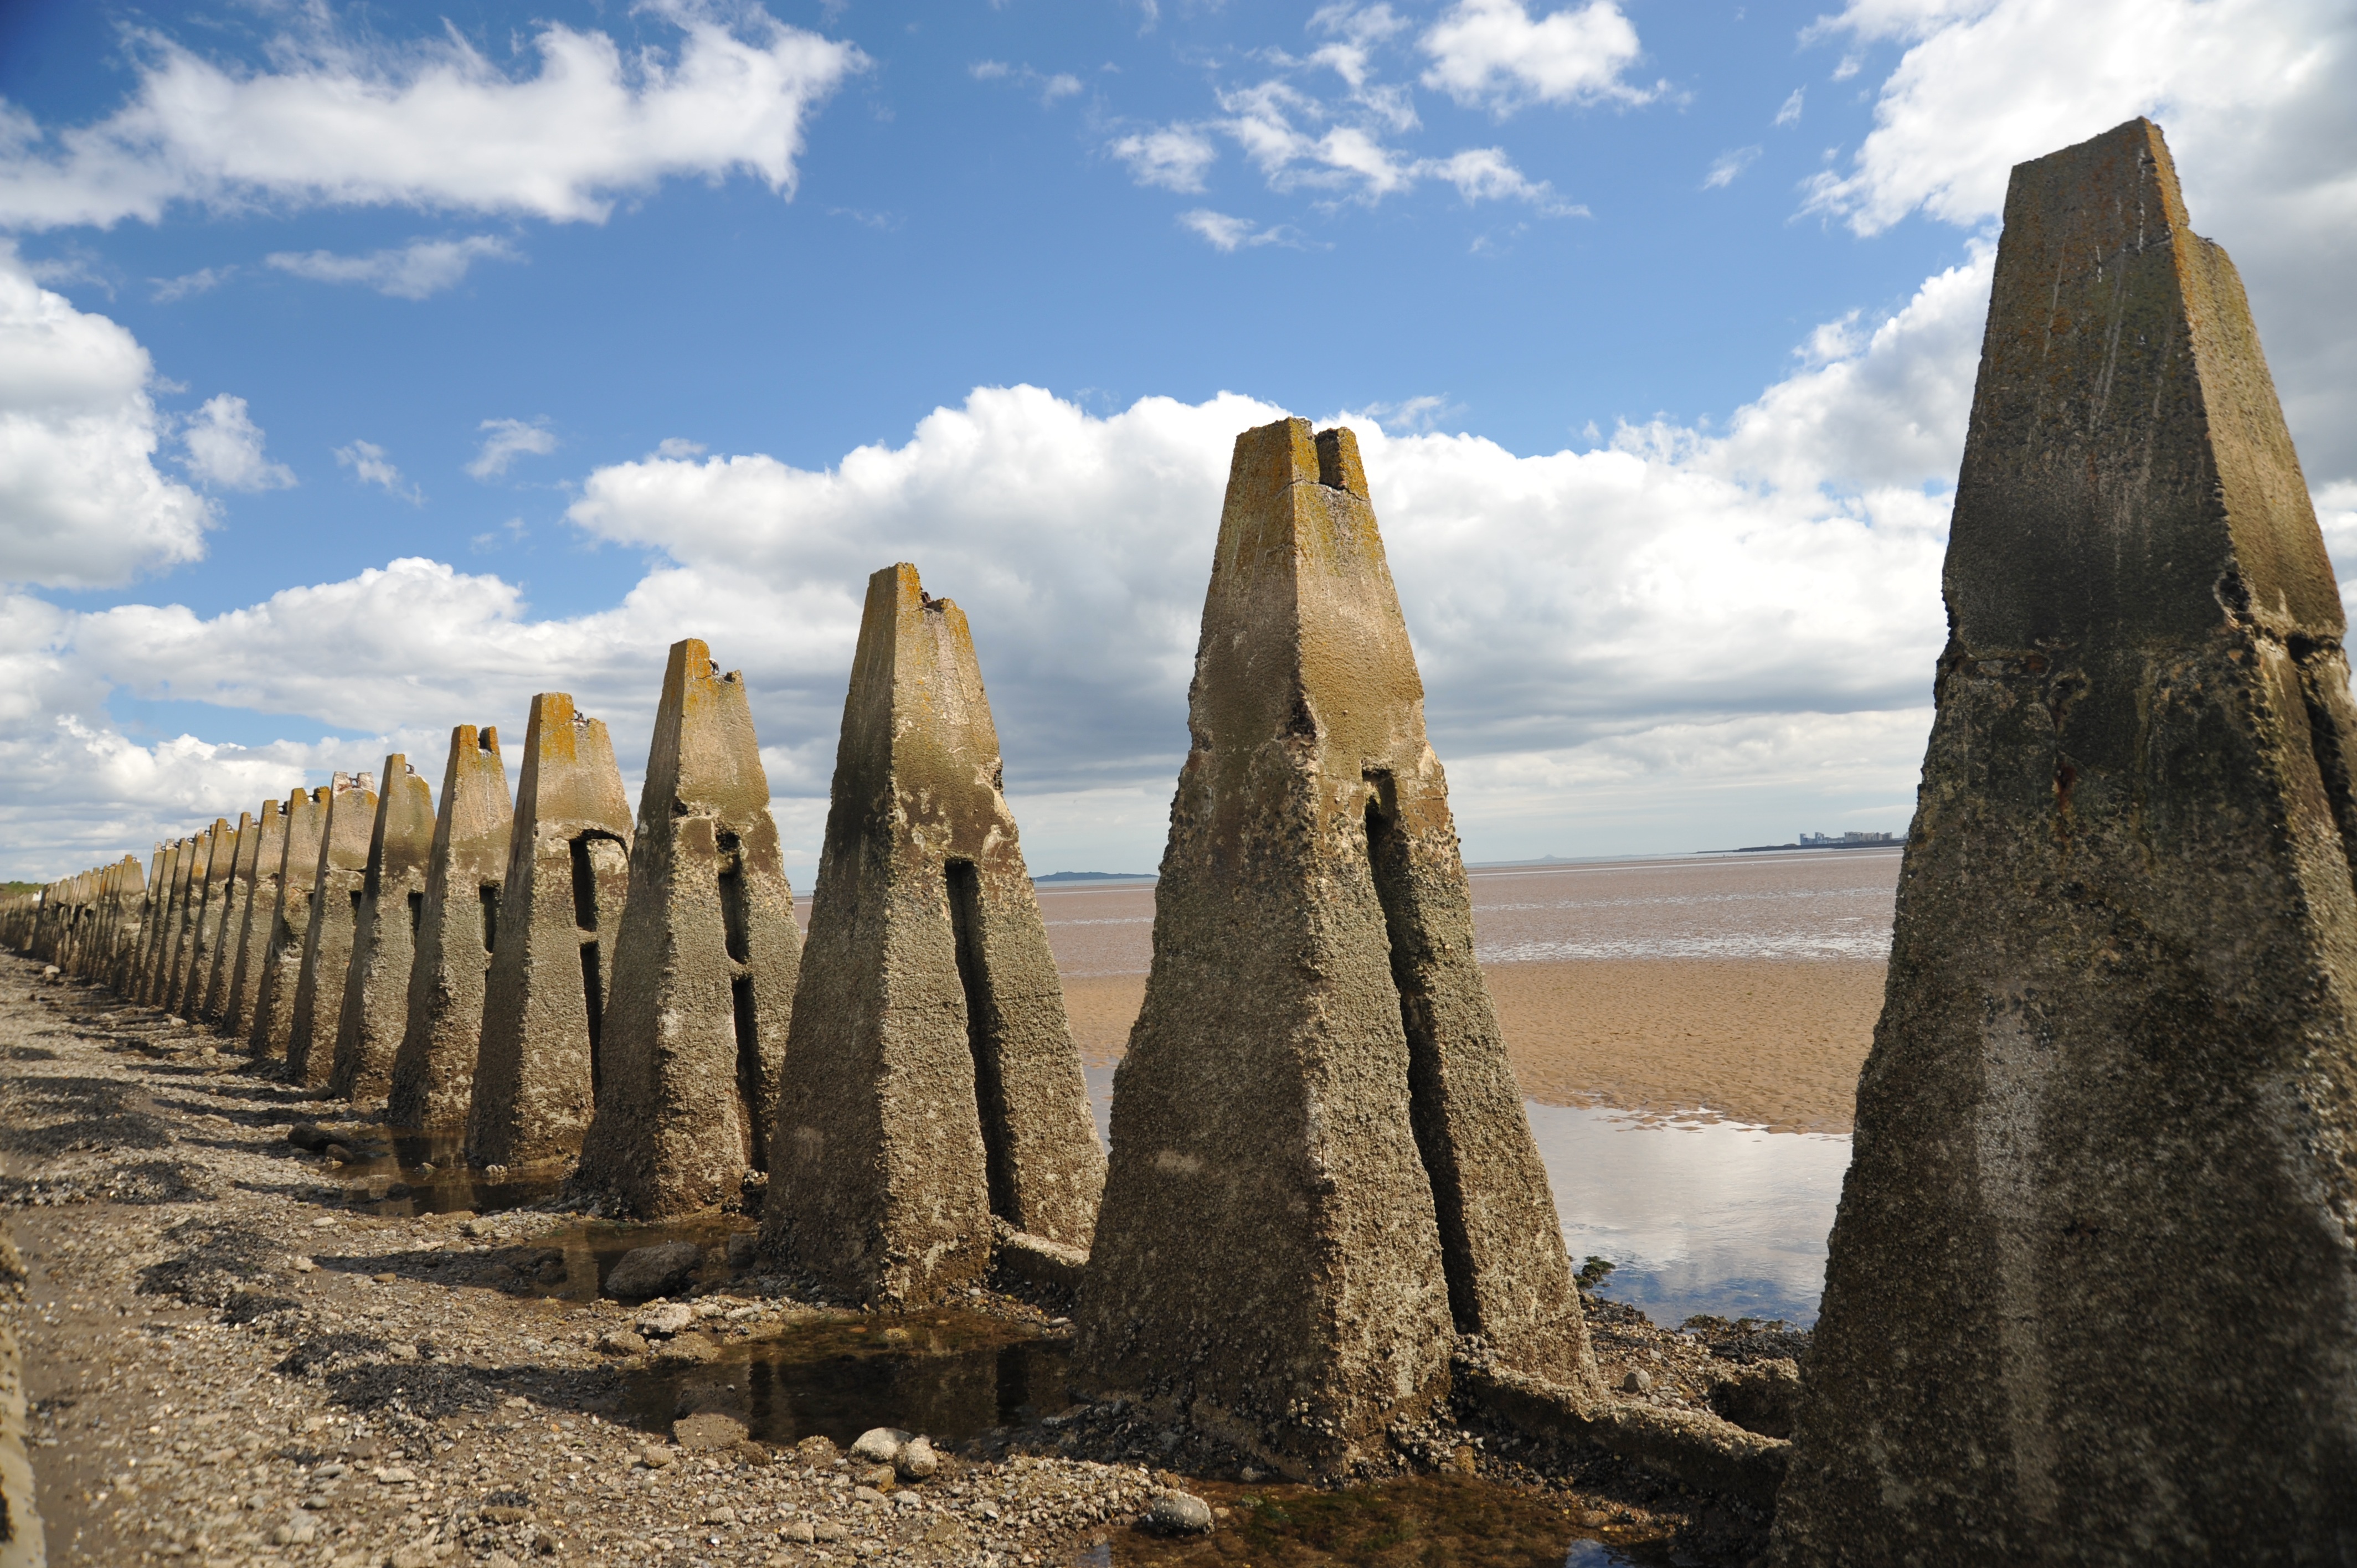
landscape, sea, sand, rock, mountain, monument, formation, landmark, material, sculpture, stones, geology, temple, ruins, badlands, edinburgh, monolith, pyramids, ebb, ancient history, natural environment